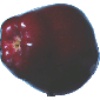
Label: Apple Red Delicious 1